Royal Australian Air Force

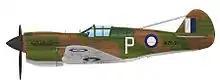
Curtiss Kittyhawk Mk IA of 75 Squadron RAAF, which F/O Geoff Atherton flew over New Guinea in August 1942

Soon after the outbreak of war in 1914, the Australian Flying Corps sent aircraft to assist in capturing German colonies in what is now north-east New Guinea. However, these colonies surrendered quickly, before the planes were even unpacked. The first operational flights did not occur until 27 May 1915, when the Mesopotamian Half Flight was called upon to assist the Indian Army in providing air support during the Mesopotamian Campaign against the Ottoman Empire, in what is now Iraq.